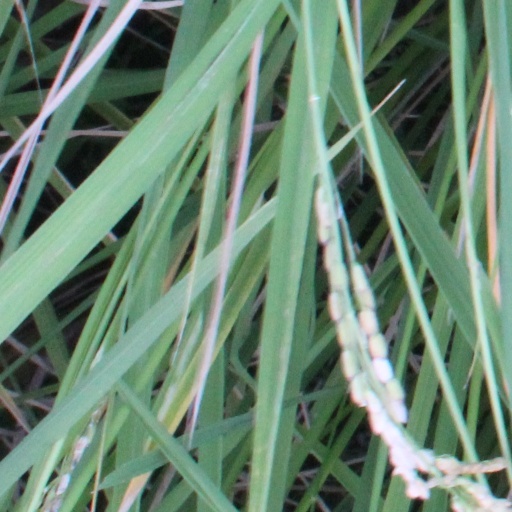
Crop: rice